Tom Pollock

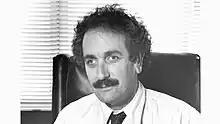

Thomas Philip Pollock (April 10, 1943 – August 1, 2020) was an American film producer and studio executive. He started his career as an entertainment lawyer, before transitioning to a studio executive and film producer. He was the chairman of the board of trustees of the American Film Institute, an adjunct professor of film at the University of California, Santa Barbara, a trustee of the Los Angeles Music Center and a member of the California Bar Association. He was also co-owner of The Montecito Picture Company.